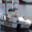
Label: ship